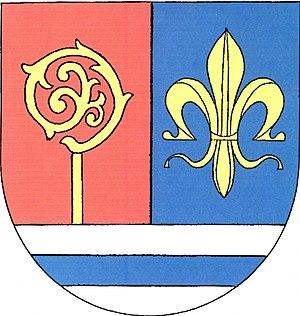
Čistá est une commune du district de Svitavy, dans la région de Pardubice, en Tchéquie. Sa population s'élevait à 975 habitants en 2017.